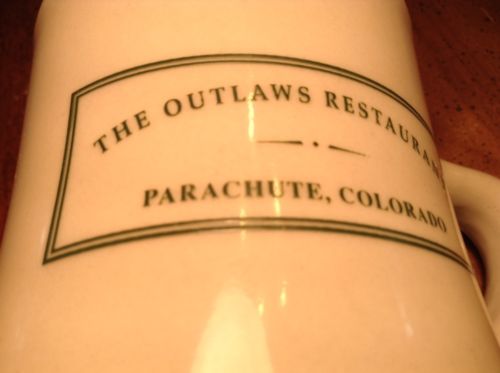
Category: mug